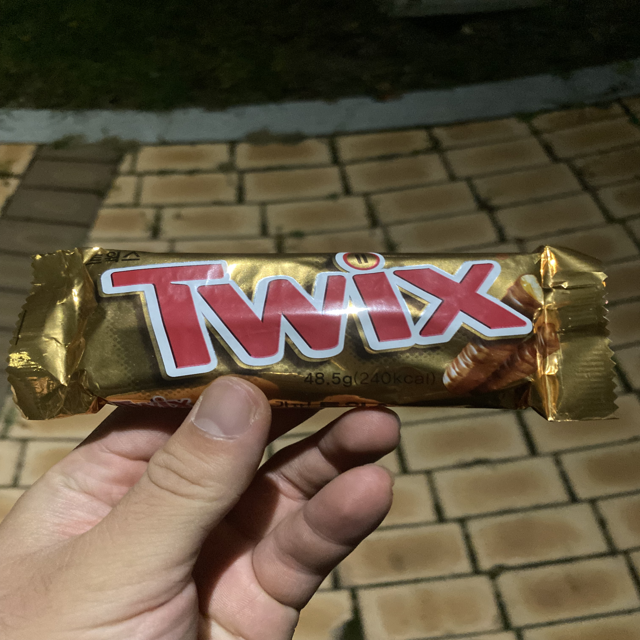
Label: plastics